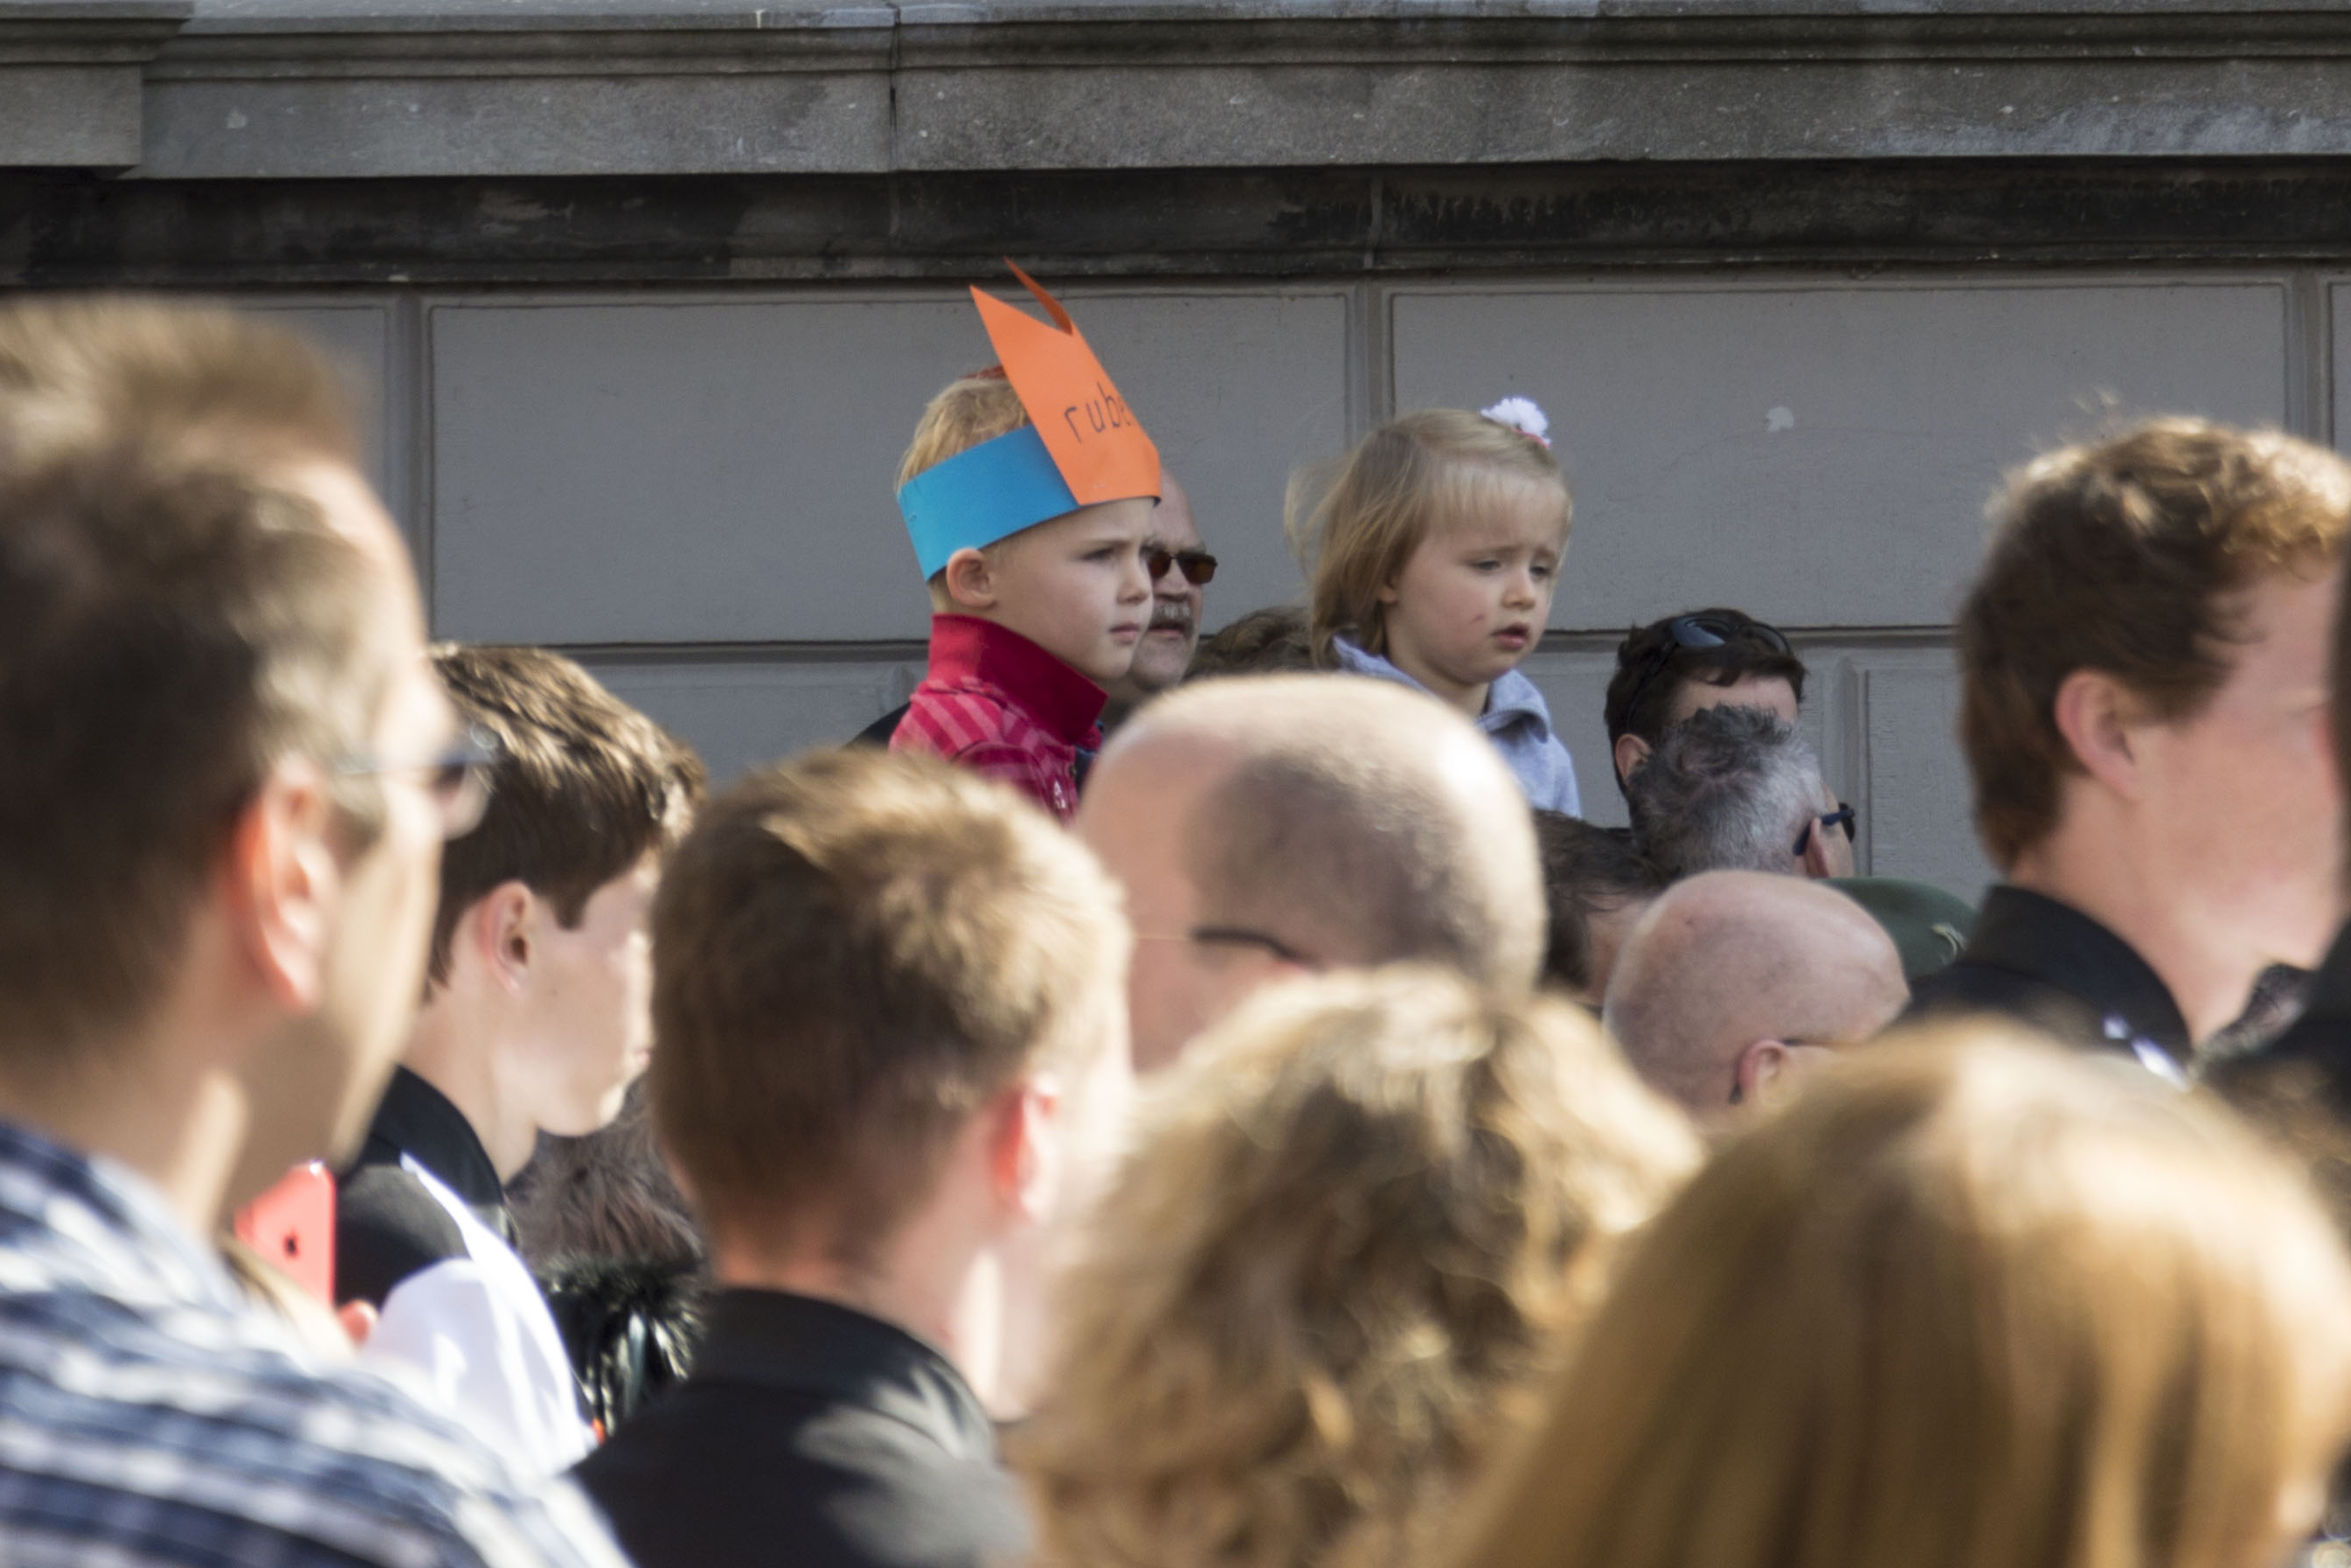
outdoor, architecture, people, photography, view, van, building, urban, crowd, photo, audience, hat, nikon, historic, 2014, holland, festival, nederland, netherlands, de, king, dutch, party, outdoorphotography, picture, photograph, fotos, foto, fotografie, pd, event, urbanphotography, geheugen, convention, paulvandevelde, pdvandevelde, padagudaloma, dordrecht, stadsfotografie, nederlandinfotos, historisch, eventphotography, stadhuis, stadswandeling, architectuur, pvdvfotografie, pdvandeveldedordrecht, diep, rondjedordt, dedordtevaer, dutchphotography, nederlandsefotografie, dutchphotogaraphy, totallydutch, fotografienederland, hollandsefotografie, fotografieholland, dordtmonumenteel, fotosdordrecht, fotosvandordrecht, velde, erfgoedcentrumdiep, openmonumentendag, fotovandeweek, feest, aubade, hoed, koning, bordes, stadhuisplein, lintjes, koningsdag, oranjemarkt, koningsdag2014